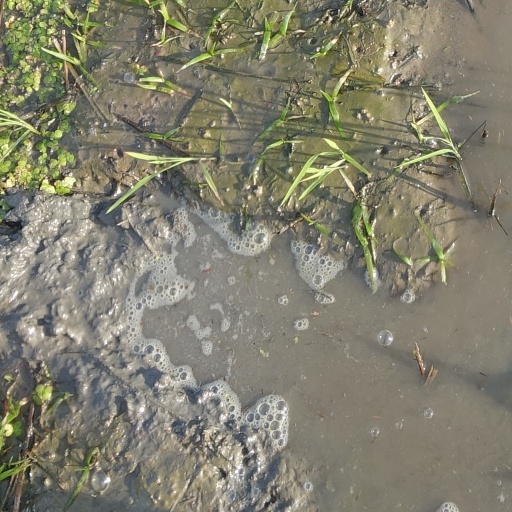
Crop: rice